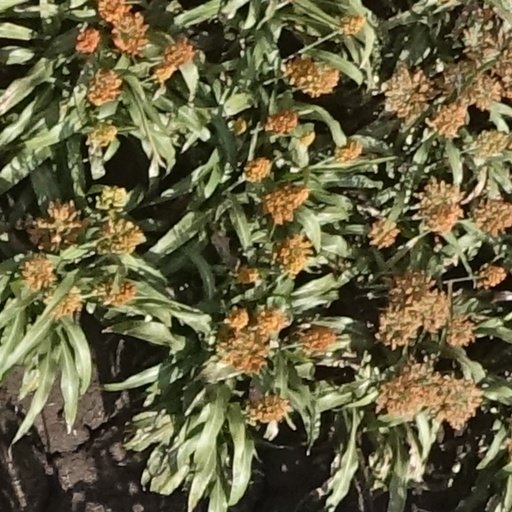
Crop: sorghum